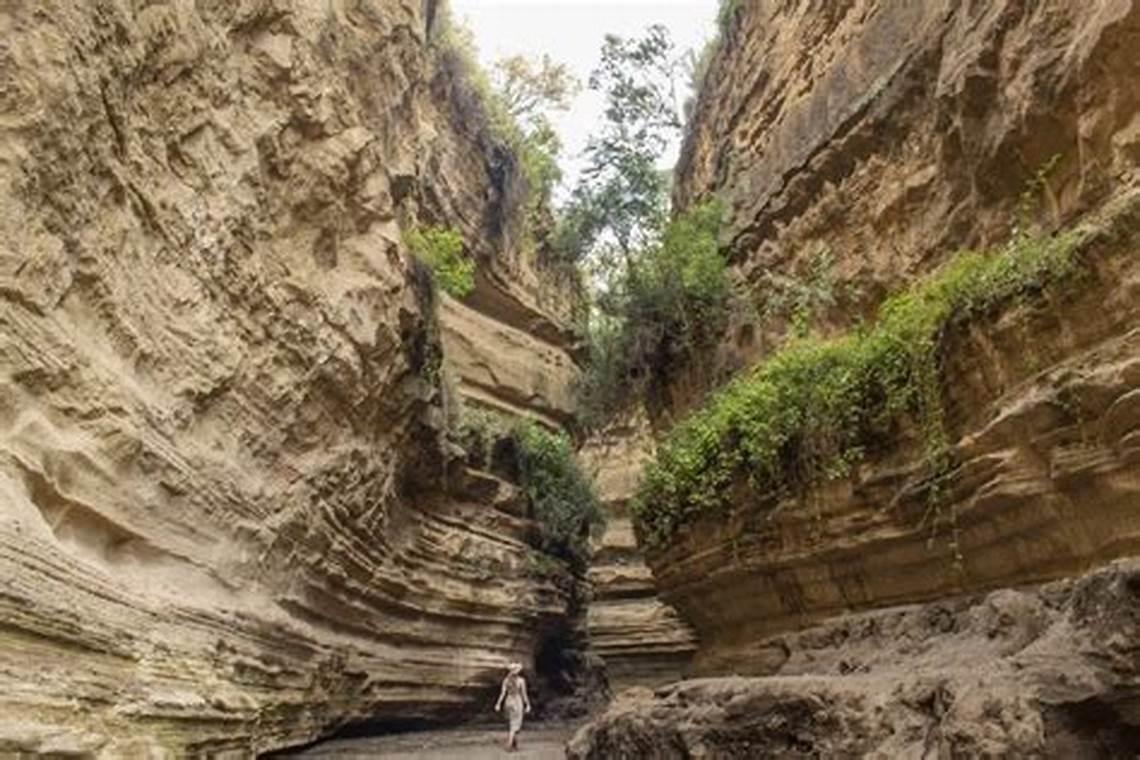
Hii ni sehemu ndogo ya utalii, pango kubwa lililo gawanyika katikati imeota miti mirefu na mifupi ,imekaa kama urembo.